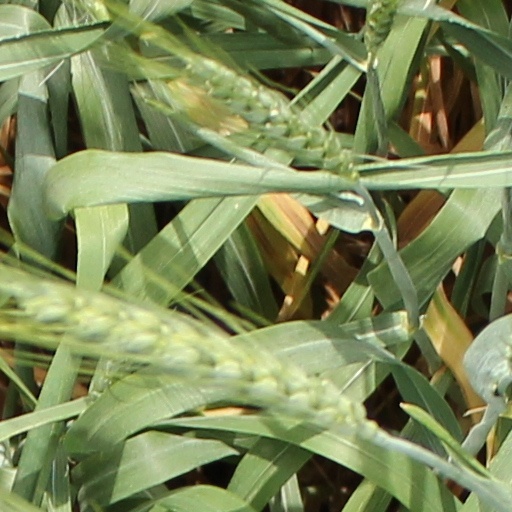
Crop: wheat